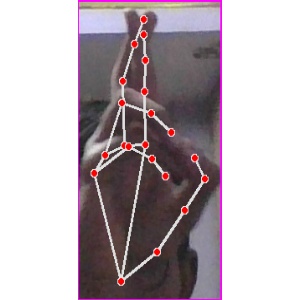
अक्षर: र